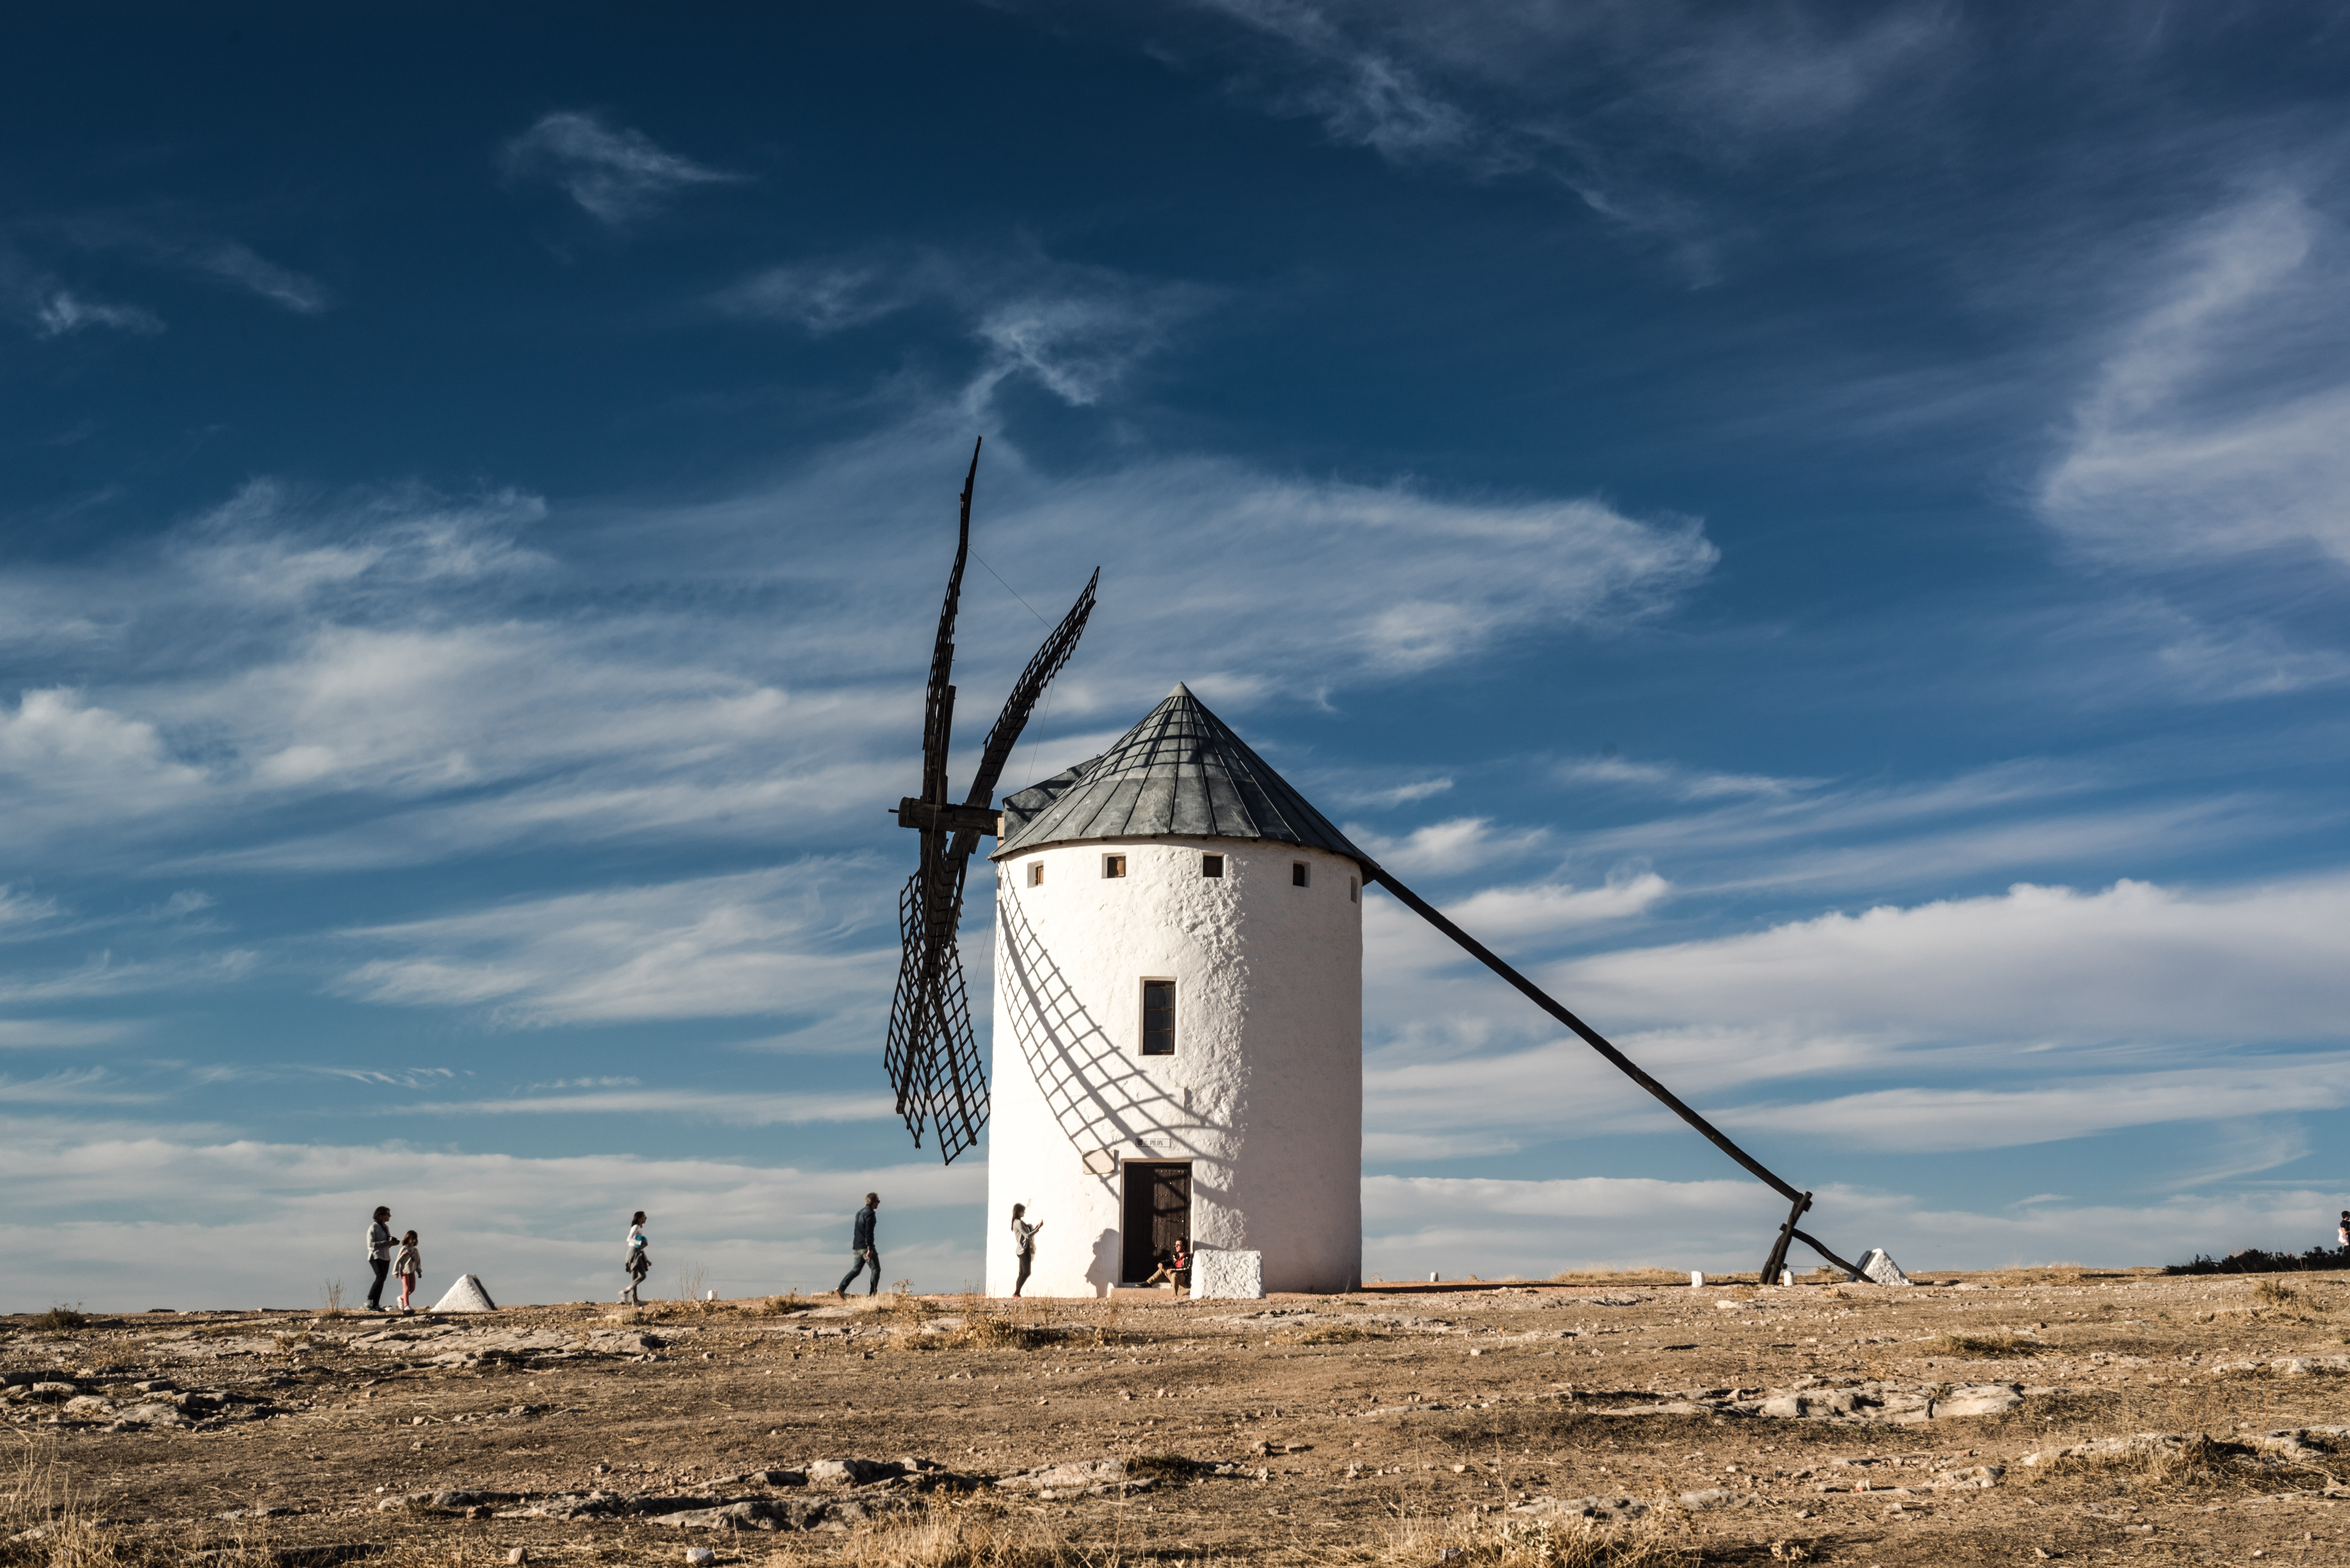
landscape, sea, nature, person, cloud, architecture, sky, sunset, field, windmill, wind, tourist, tower, machine, tourism, grind, energy, ecology, colors, mill, stain, illustration, wind farm, wallpaper, beauty, windmills, renewable energy, emotion, giants, wind turbines, ecological, cervantes, don quixote, castile la mancha